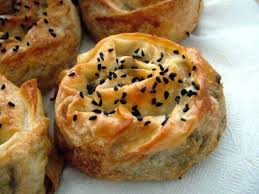
Yemek: borek